Vauxhall Victor

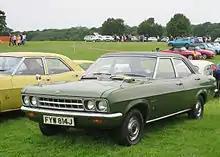
The Ventora combined the body of the Victor FD (from 1972 Victor FE) with the 3.3-litre engine from the Vauxhall Cresta.

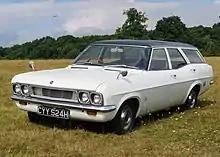
Vauxhall Victor FD Estate

In February 1968, Vauxhall launched the Vauxhall Ventora, which was in effect a marriage of the Victor FD body with the 3.3-litre six-cylinder engine hitherto offered only in the larger Cresta and Viscount models. The Ventora offered a claimed of output compared with from the 2-litre 4-cylinder Victor, also featuring correspondingly larger front disc-brake calipers. The Ventora therefore differed most spectacularly from its siblings through its effortless performance: in that respect it had no obvious direct competitor at or near its price (£1,102 including taxes in February 1968) on the UK market. The interior was also enhanced, with extra instrumentation including a rev counter. From the outside Ventoras can be identified by their wider tyres, a front grille of toothy-harmonica like gaps in place of the Victor's closely packed horizontal bars, fluted inserts in the hubcaps, and a black vinyl roof.